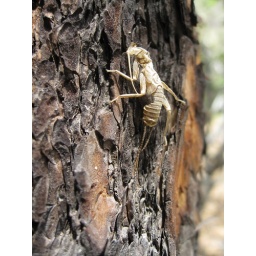
Nymph exoskeleton on ponderosa pine tree near banks of Wenaha River